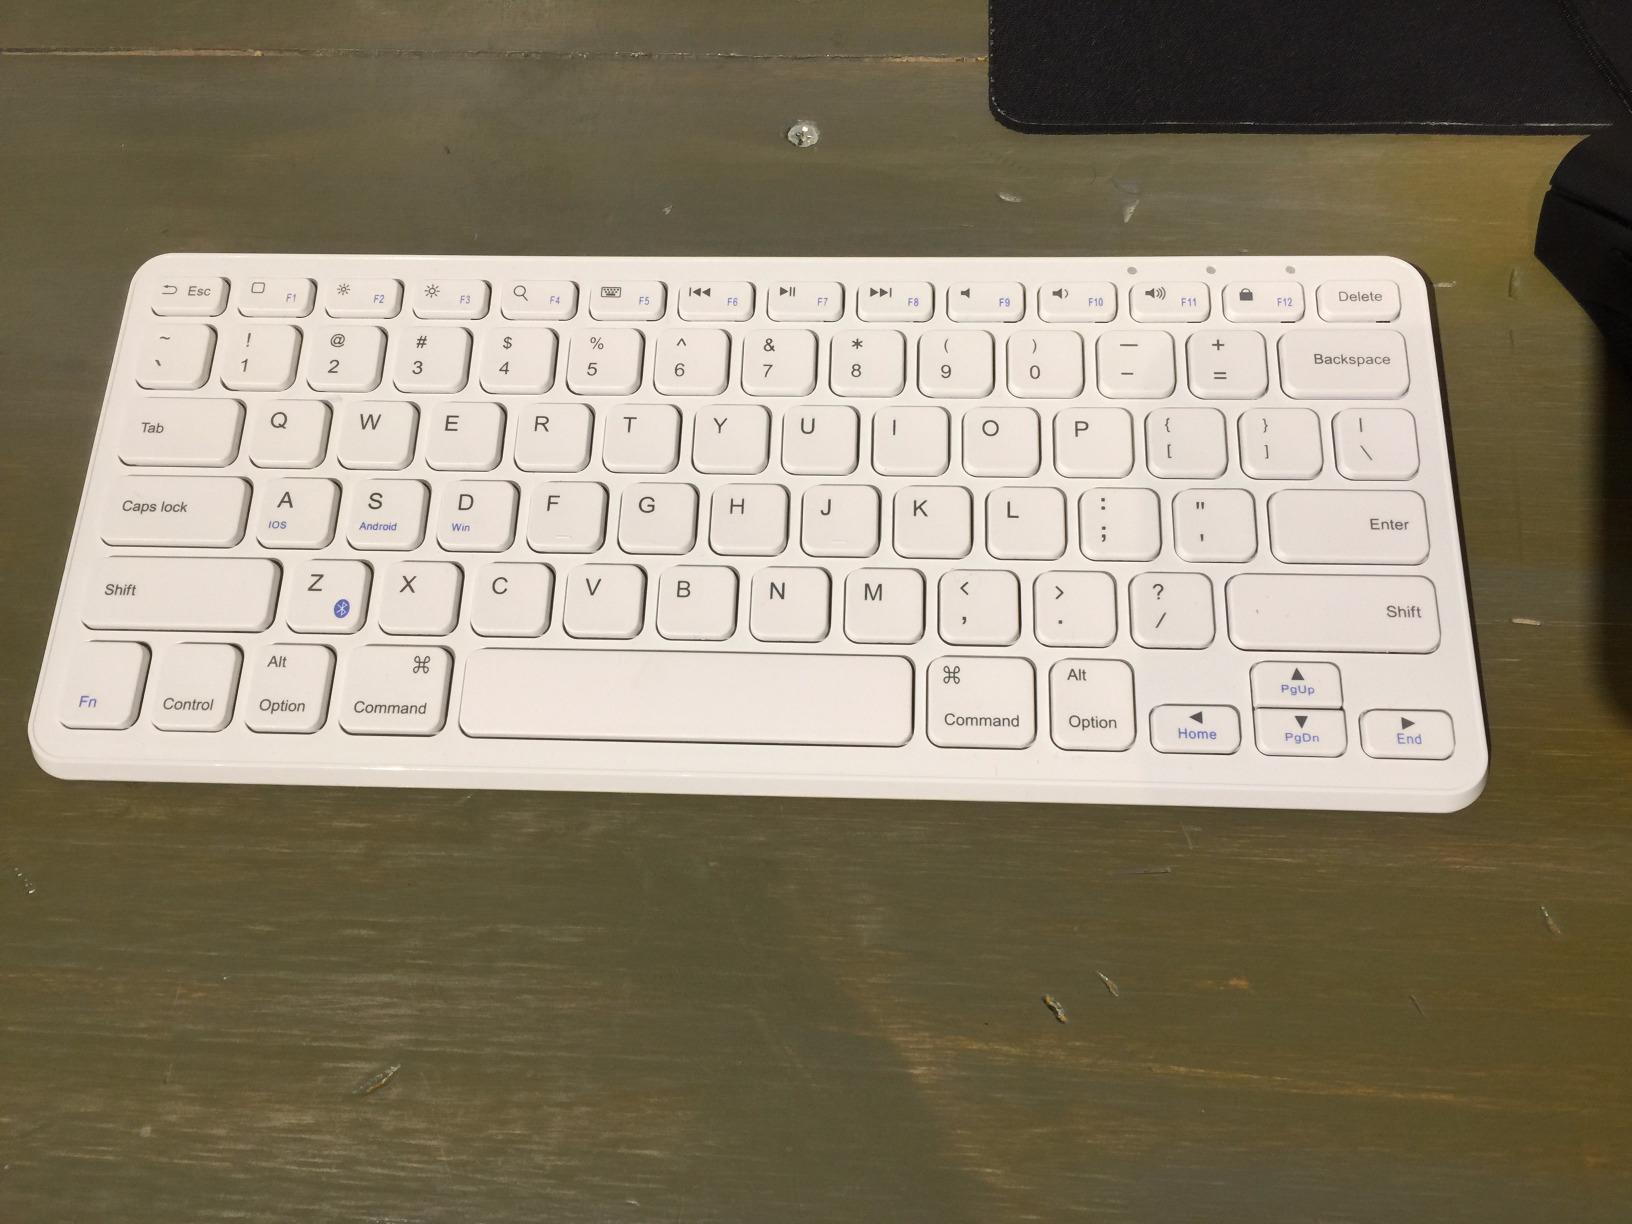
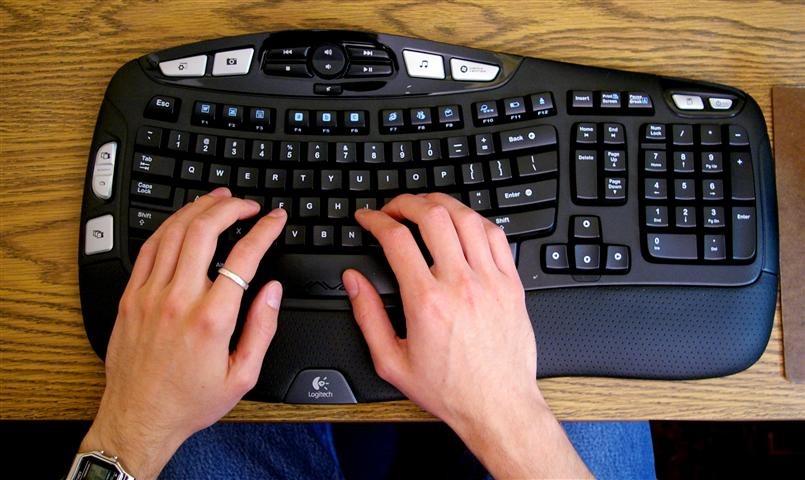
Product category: keyboard
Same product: no